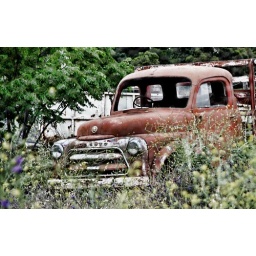
A great old truck hidden in long grass and weeds on a property at West Wyalong nsw.